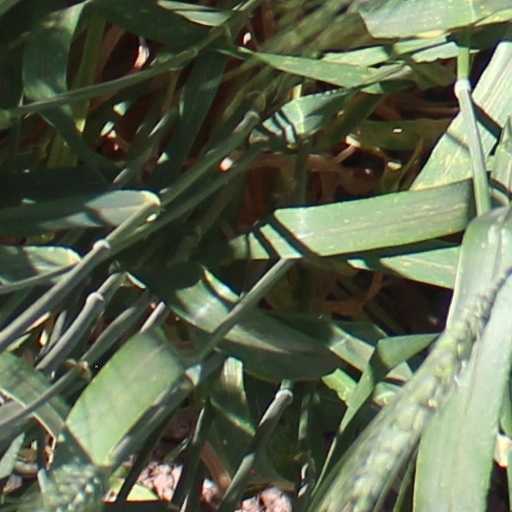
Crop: wheat